CYP55 family

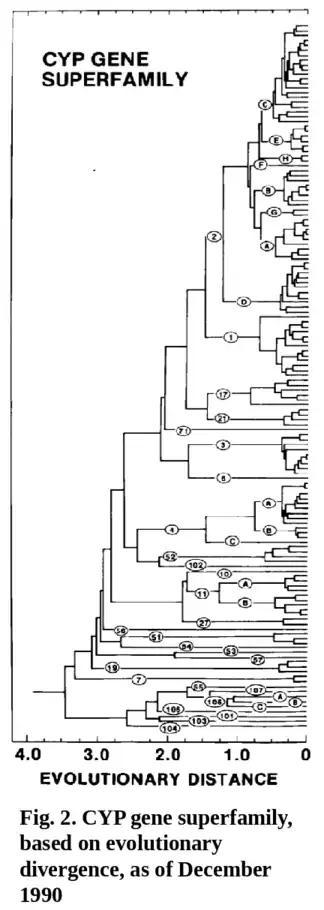
The evolutionary divergence of the CYP superfamily collected in 1990, CYP55 is in the branch of prokaryotic CYPs

Cytochrome P450, family 55, also known as CYP55, is a cytochrome P450 family in fungi supposed to derived from horizontal gene transfer of Actinomycetes CYP105 family member in the ancestor of all Dikarya (Ascomycota and Basidiomycota). The first gene identified in this family is the CYP55A1 from "Fusarium oxysporum" encoding the NADPH dependent reductase of nitrous oxide.